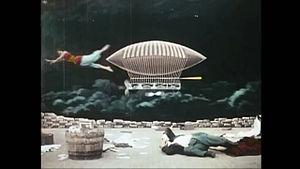
Photo du film ""Le Dirigeable fantastique"" (Méliès, 1906)"
Le Dirigeable fantastique est un film muet de Georges Méliès sorti en 1906.